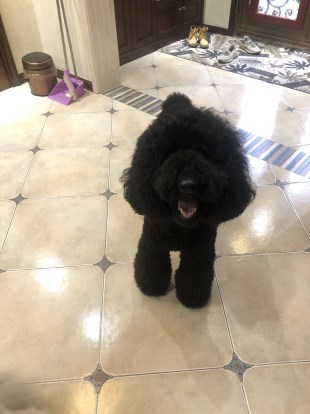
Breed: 2925-n000114-toy_poodle